Iran at the 2016 Summer Olympics

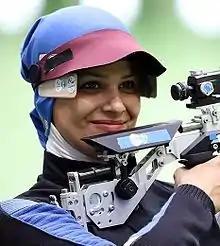
Elaheh Ahmadi finished sixth in women's 10 m air rifle final.

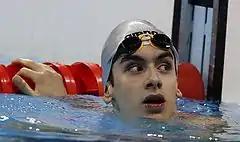
Iran's only swimmer in Rio 2016, Arya Nasimi Shad.

Iran has received an Universality invitation from FINA to send a male swimmer to the Olympics.